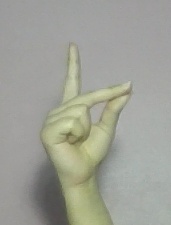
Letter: ta